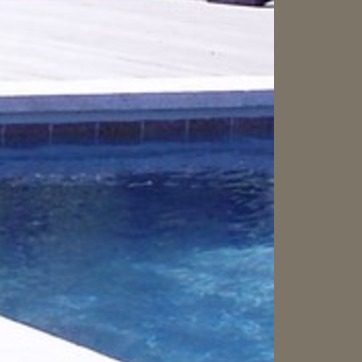
Material: water